Potomanto

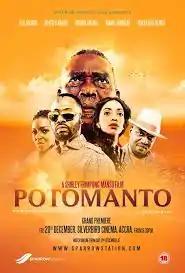
Release poster

Potomanto (derived from the French word "portmanteau") is a 2013 Ghanaian-Nigerian action thriller film directed by Shirley Frimpong-Manso. It stars Olu Jacobs, Yvonne Okoro and Adjetey Anang. It premiered at Silverbird Cinemas, Accra, Ghana, on 20 December 2013.